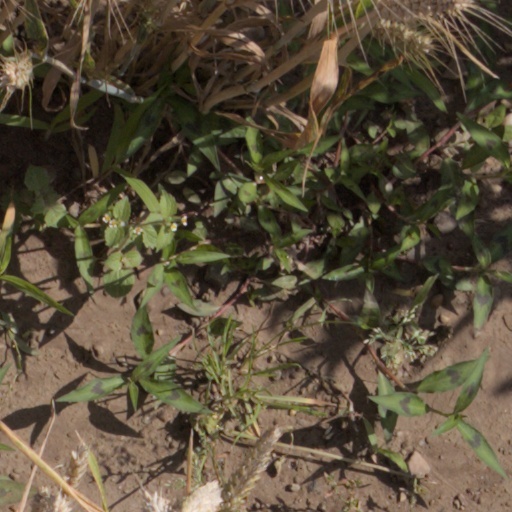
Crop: wheat